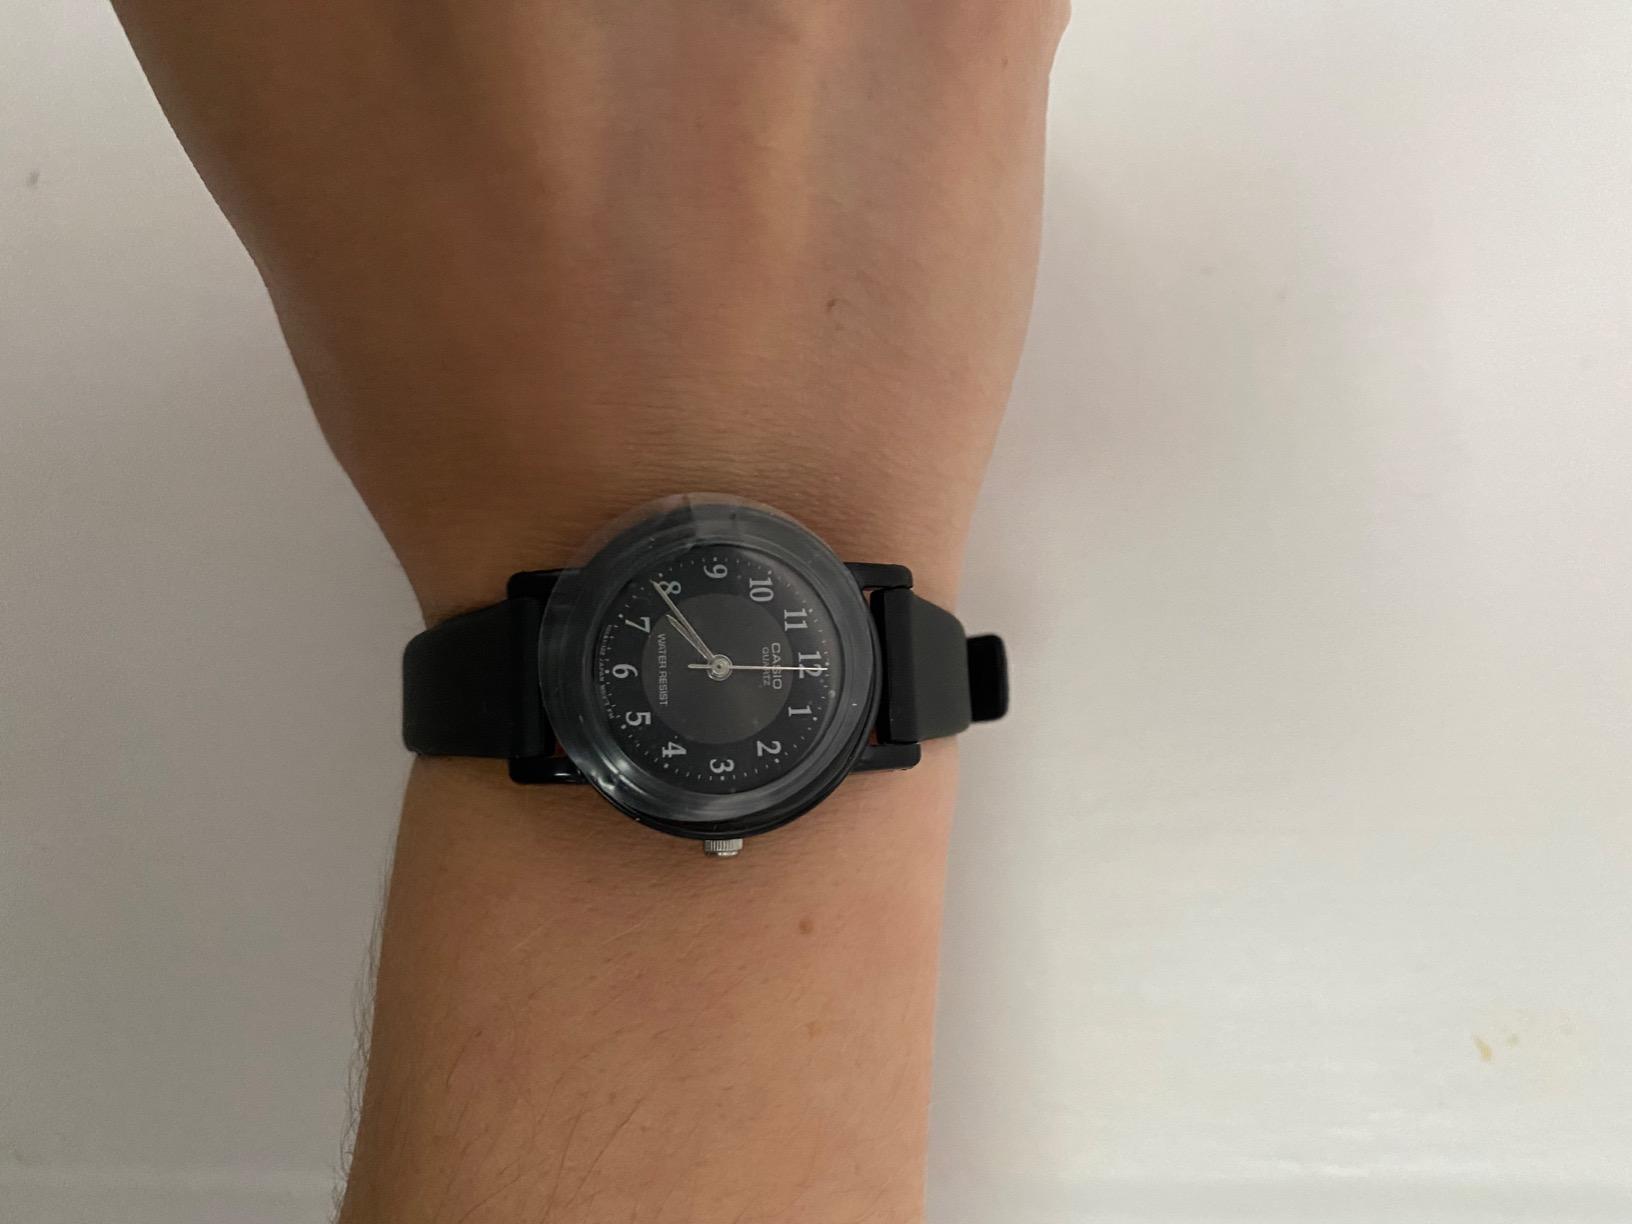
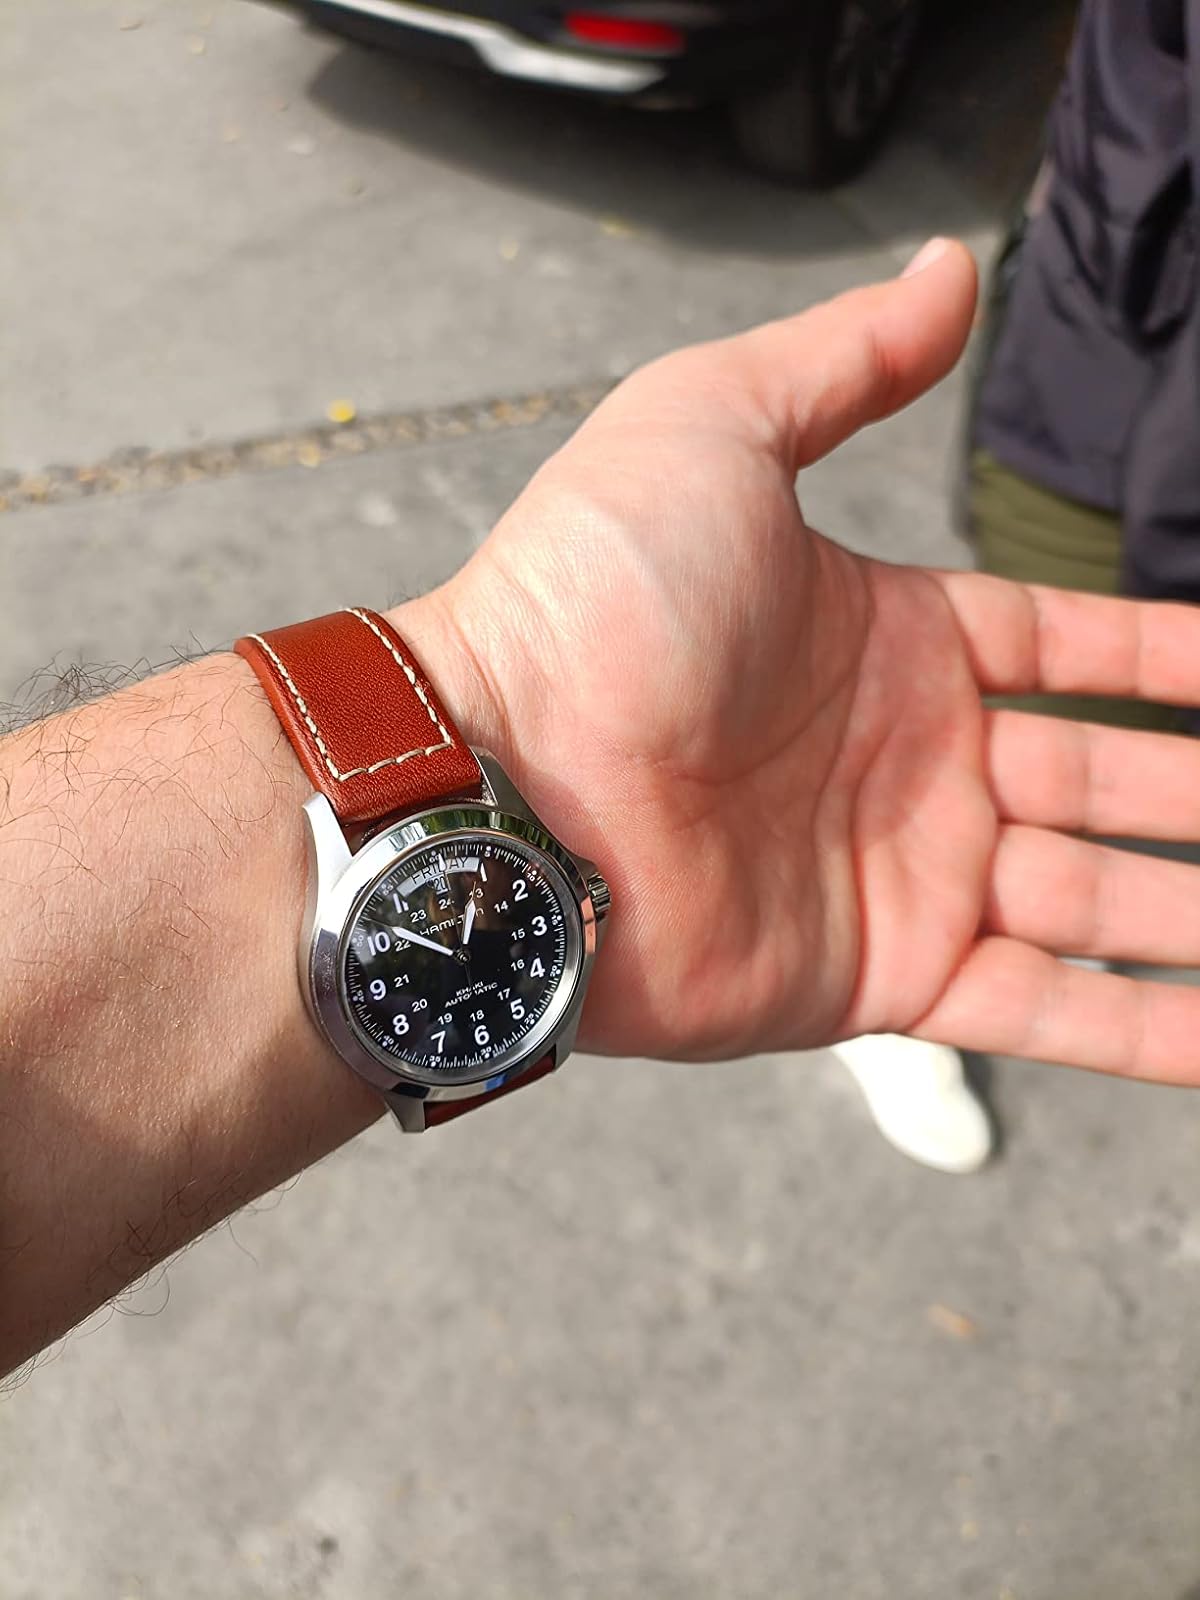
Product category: accessories_watch
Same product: no